BMW X2

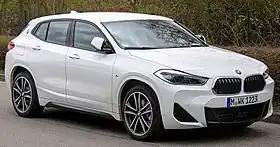

The BMW X2 is a subcompact luxury crossover SUV produced by BMW since 2017. It is marketed as a sports activity coupé (SAC), it is considered a sportier and less practical alternative to the X1, as is the case with other even-numbered X models with its respective counterparts.